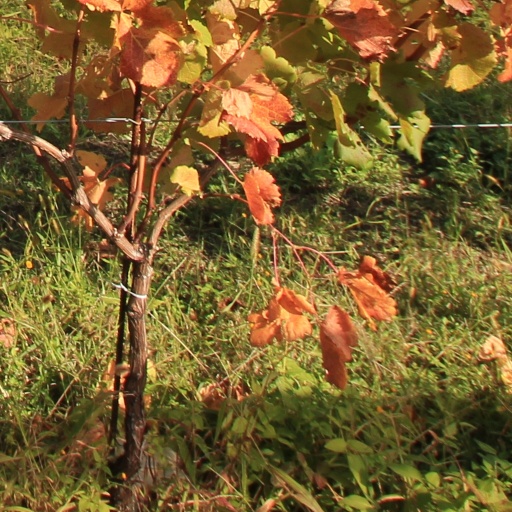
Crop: grape